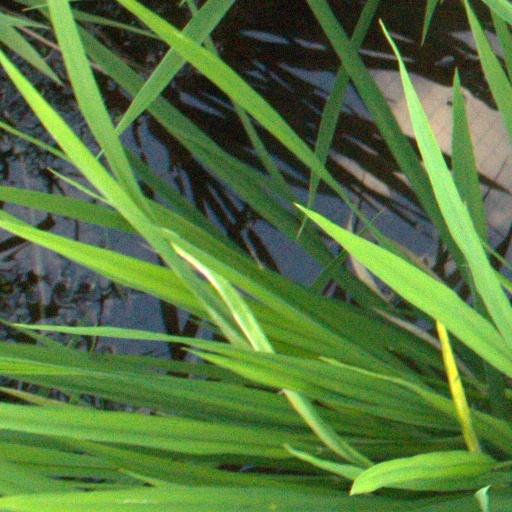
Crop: rice